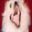
Label: dog